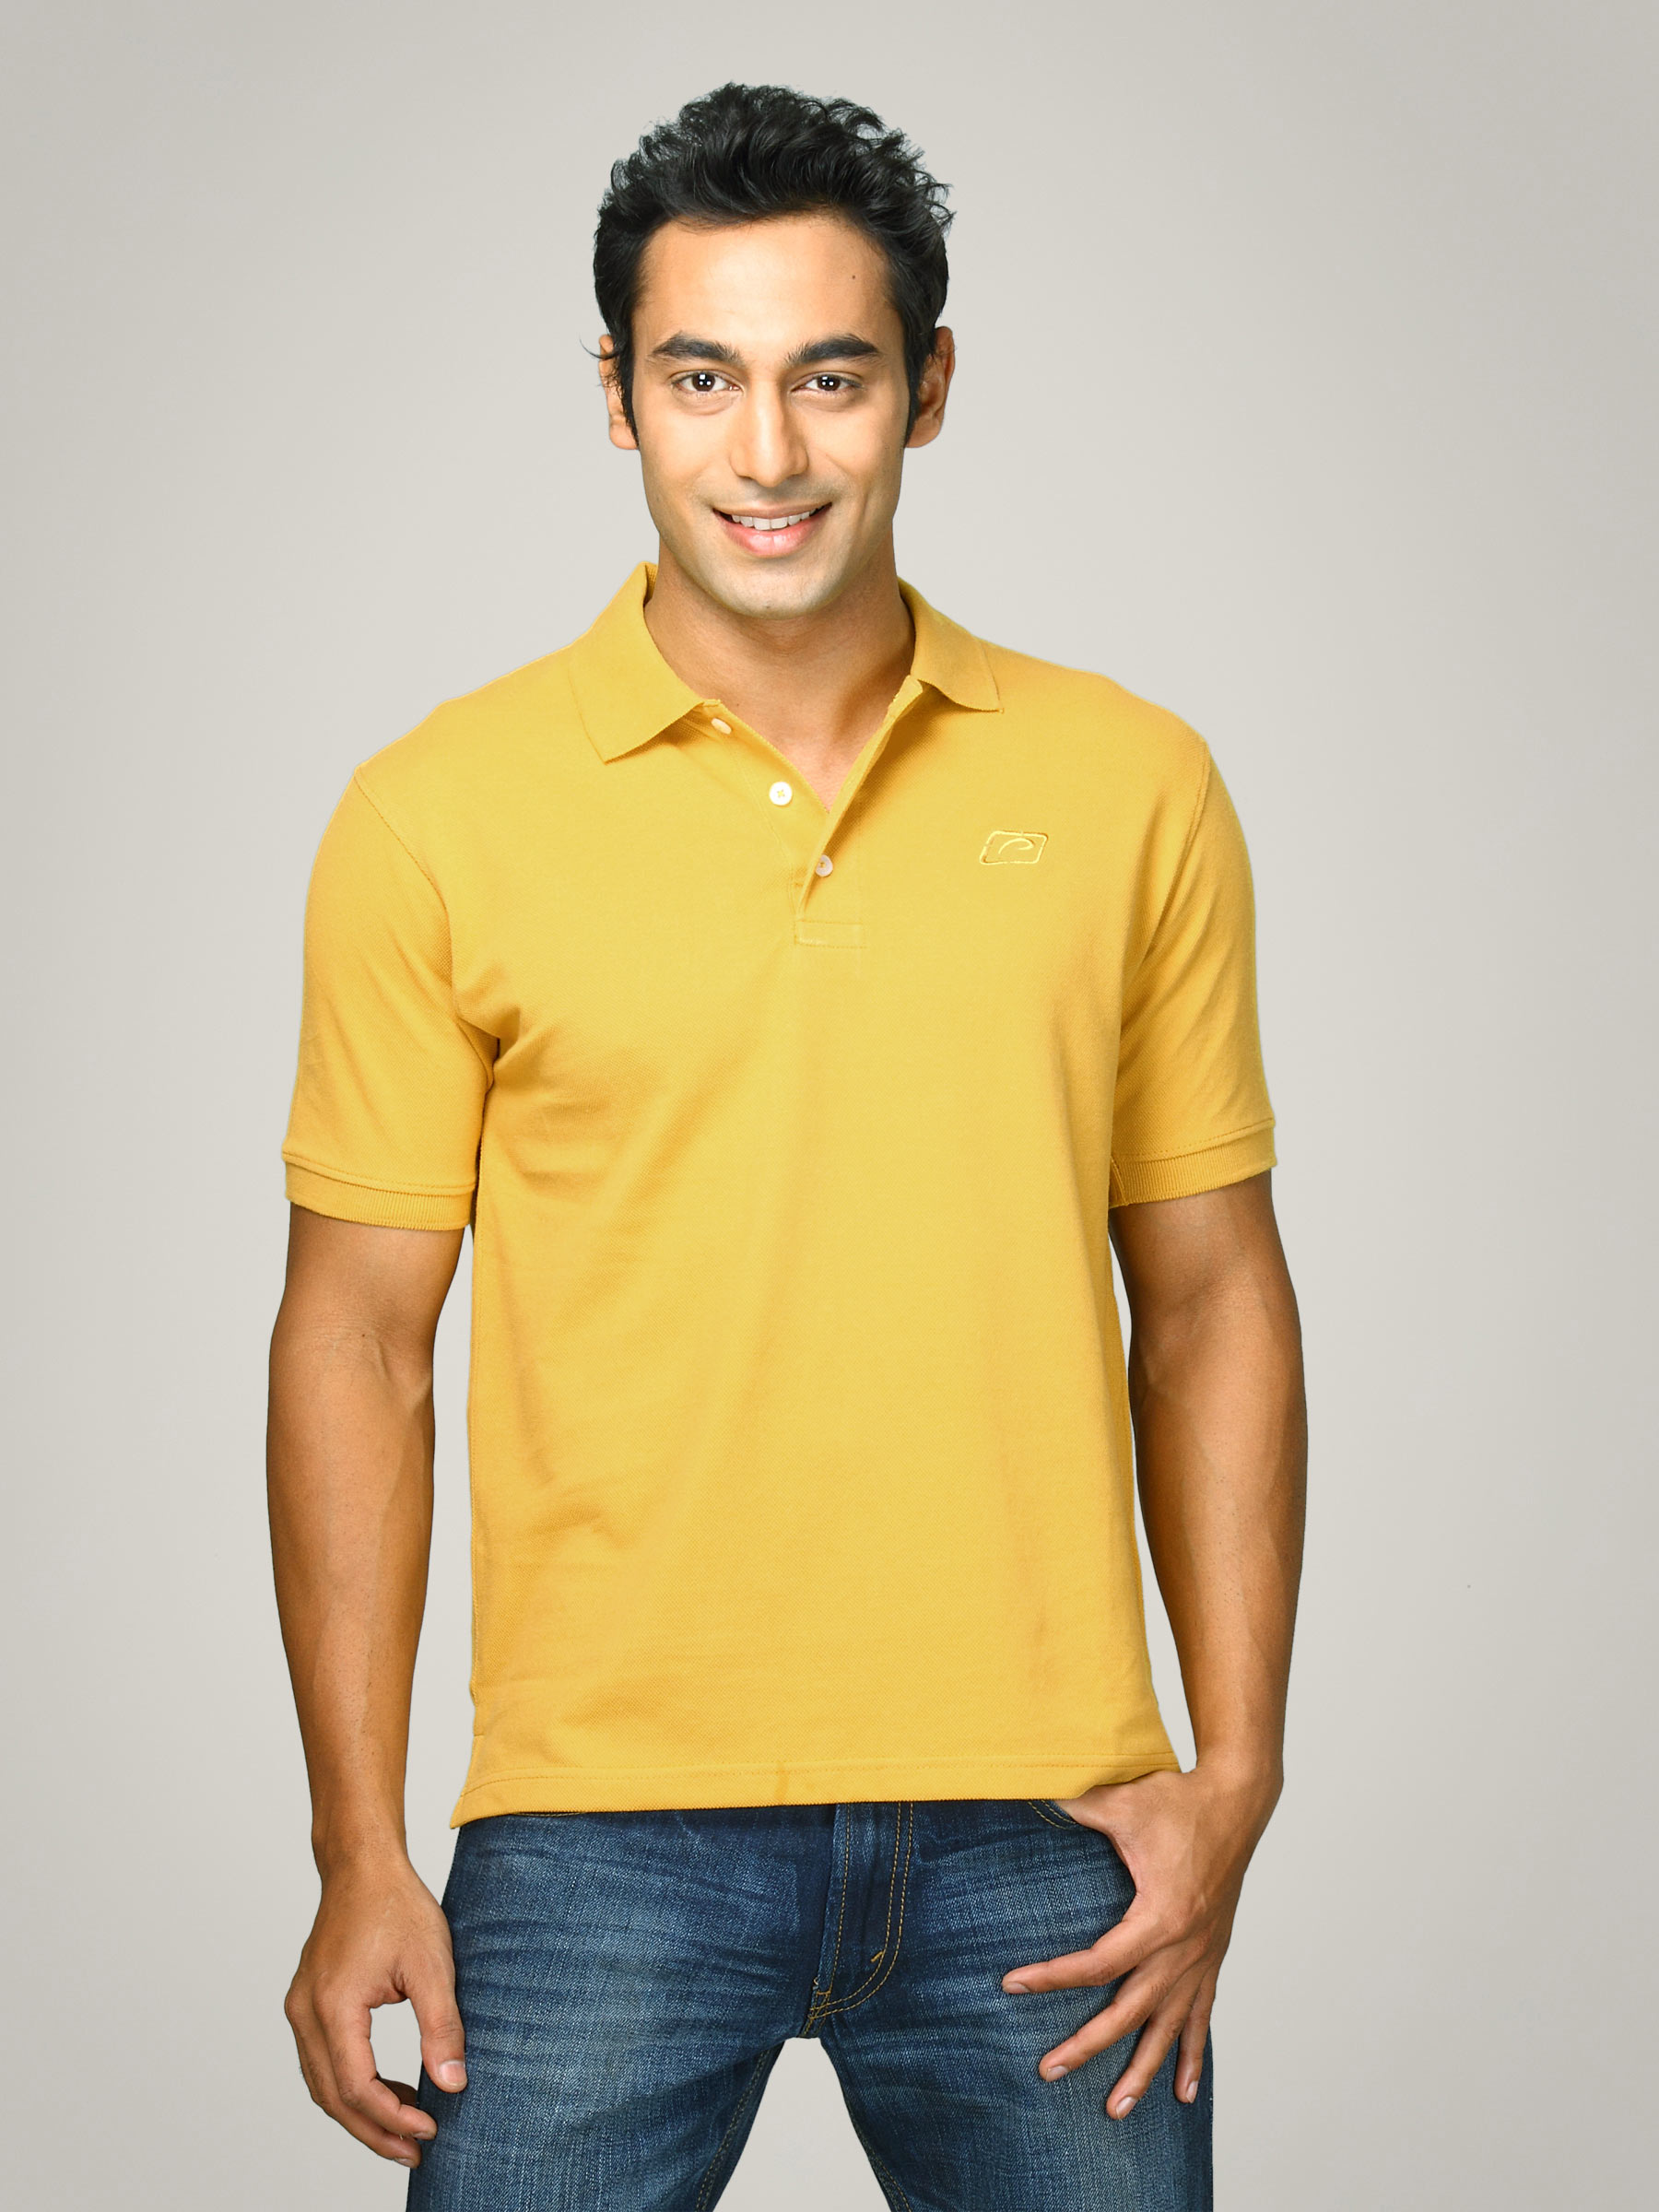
Proline Men Yellow Polo T-shirt
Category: Apparel / Topwear / Tshirts
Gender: Men
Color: Yellow
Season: Summer 2011
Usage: Casual